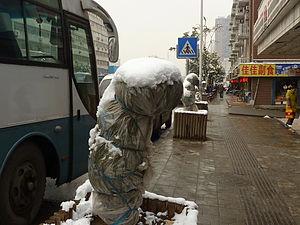
La housse d'hivernage, aussi appelée voile d'hivernage, est une protection pour les végétaux extérieurs, plantes ornementales et arbres fruitiers, contre le vent froid, le gel, la neige et la grêle. Elle est conçue dans un matériau solide et léger, comme le polypropylène, qui assure une bonne isolation thermique. Dans le même temps, elle laisse une aération suffisante pour la respiration de la plante et permet le passage de la lumière comme de l'humidité. La plante passe l'hiver à l'abri des intempéries. Les poteries profitent aussi de cet abri, qui les protège des dégâts du gel.